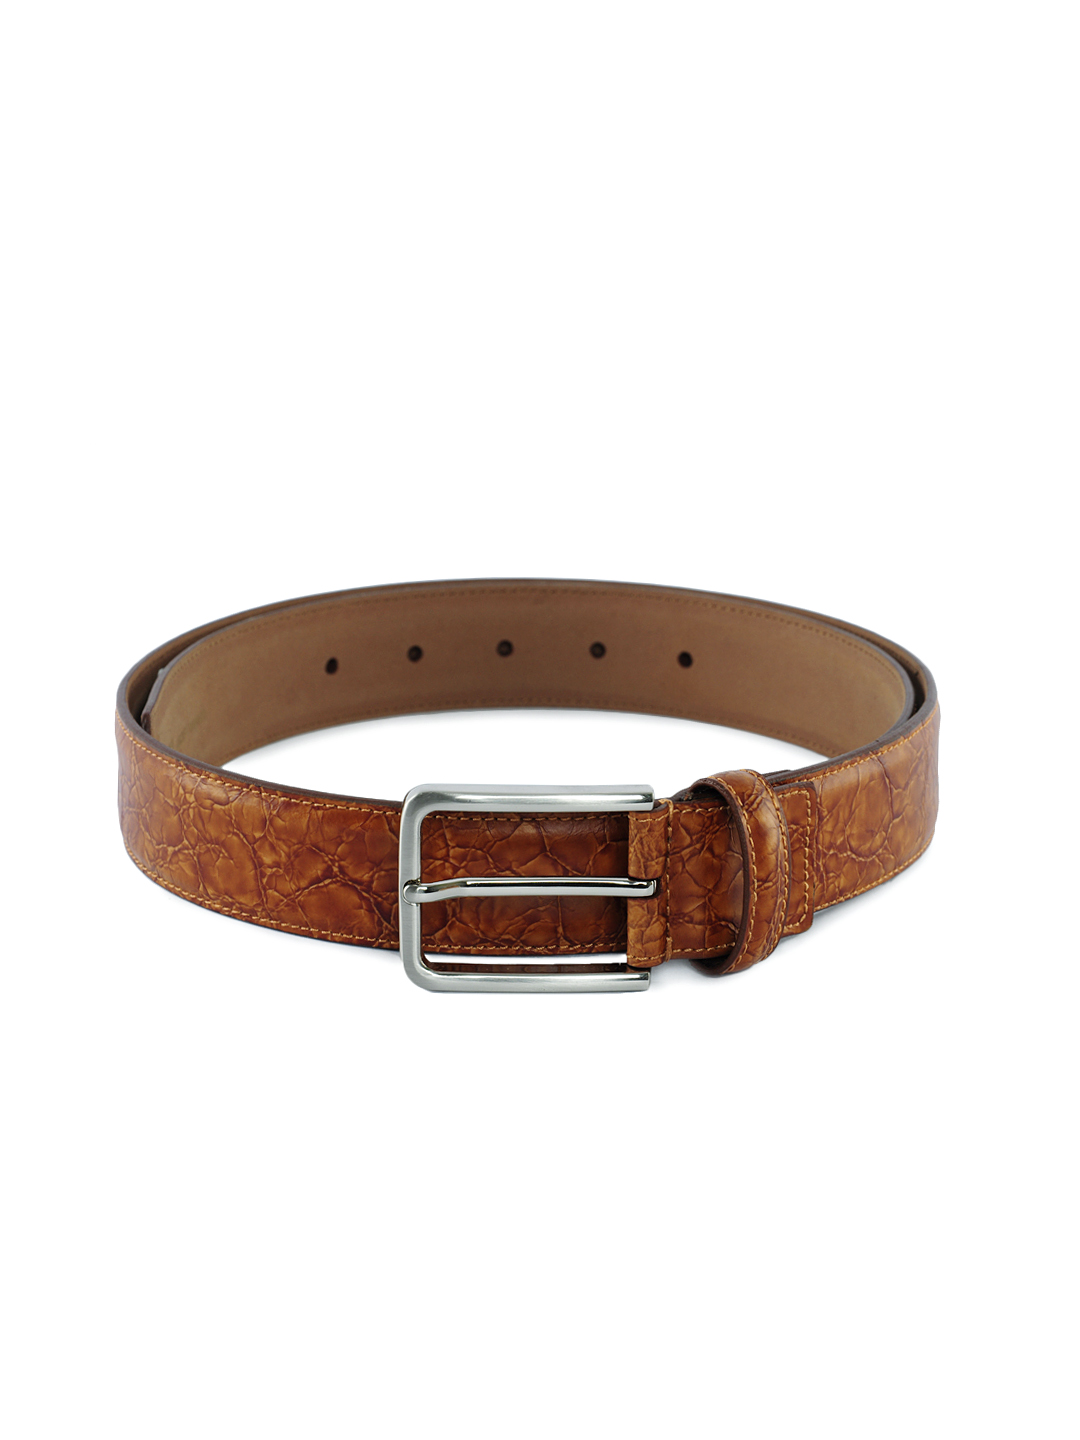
Peter England Men Brown Belt
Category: Accessories / Belts / Belts
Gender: Men
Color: Brown
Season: Summer 2012
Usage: Casual